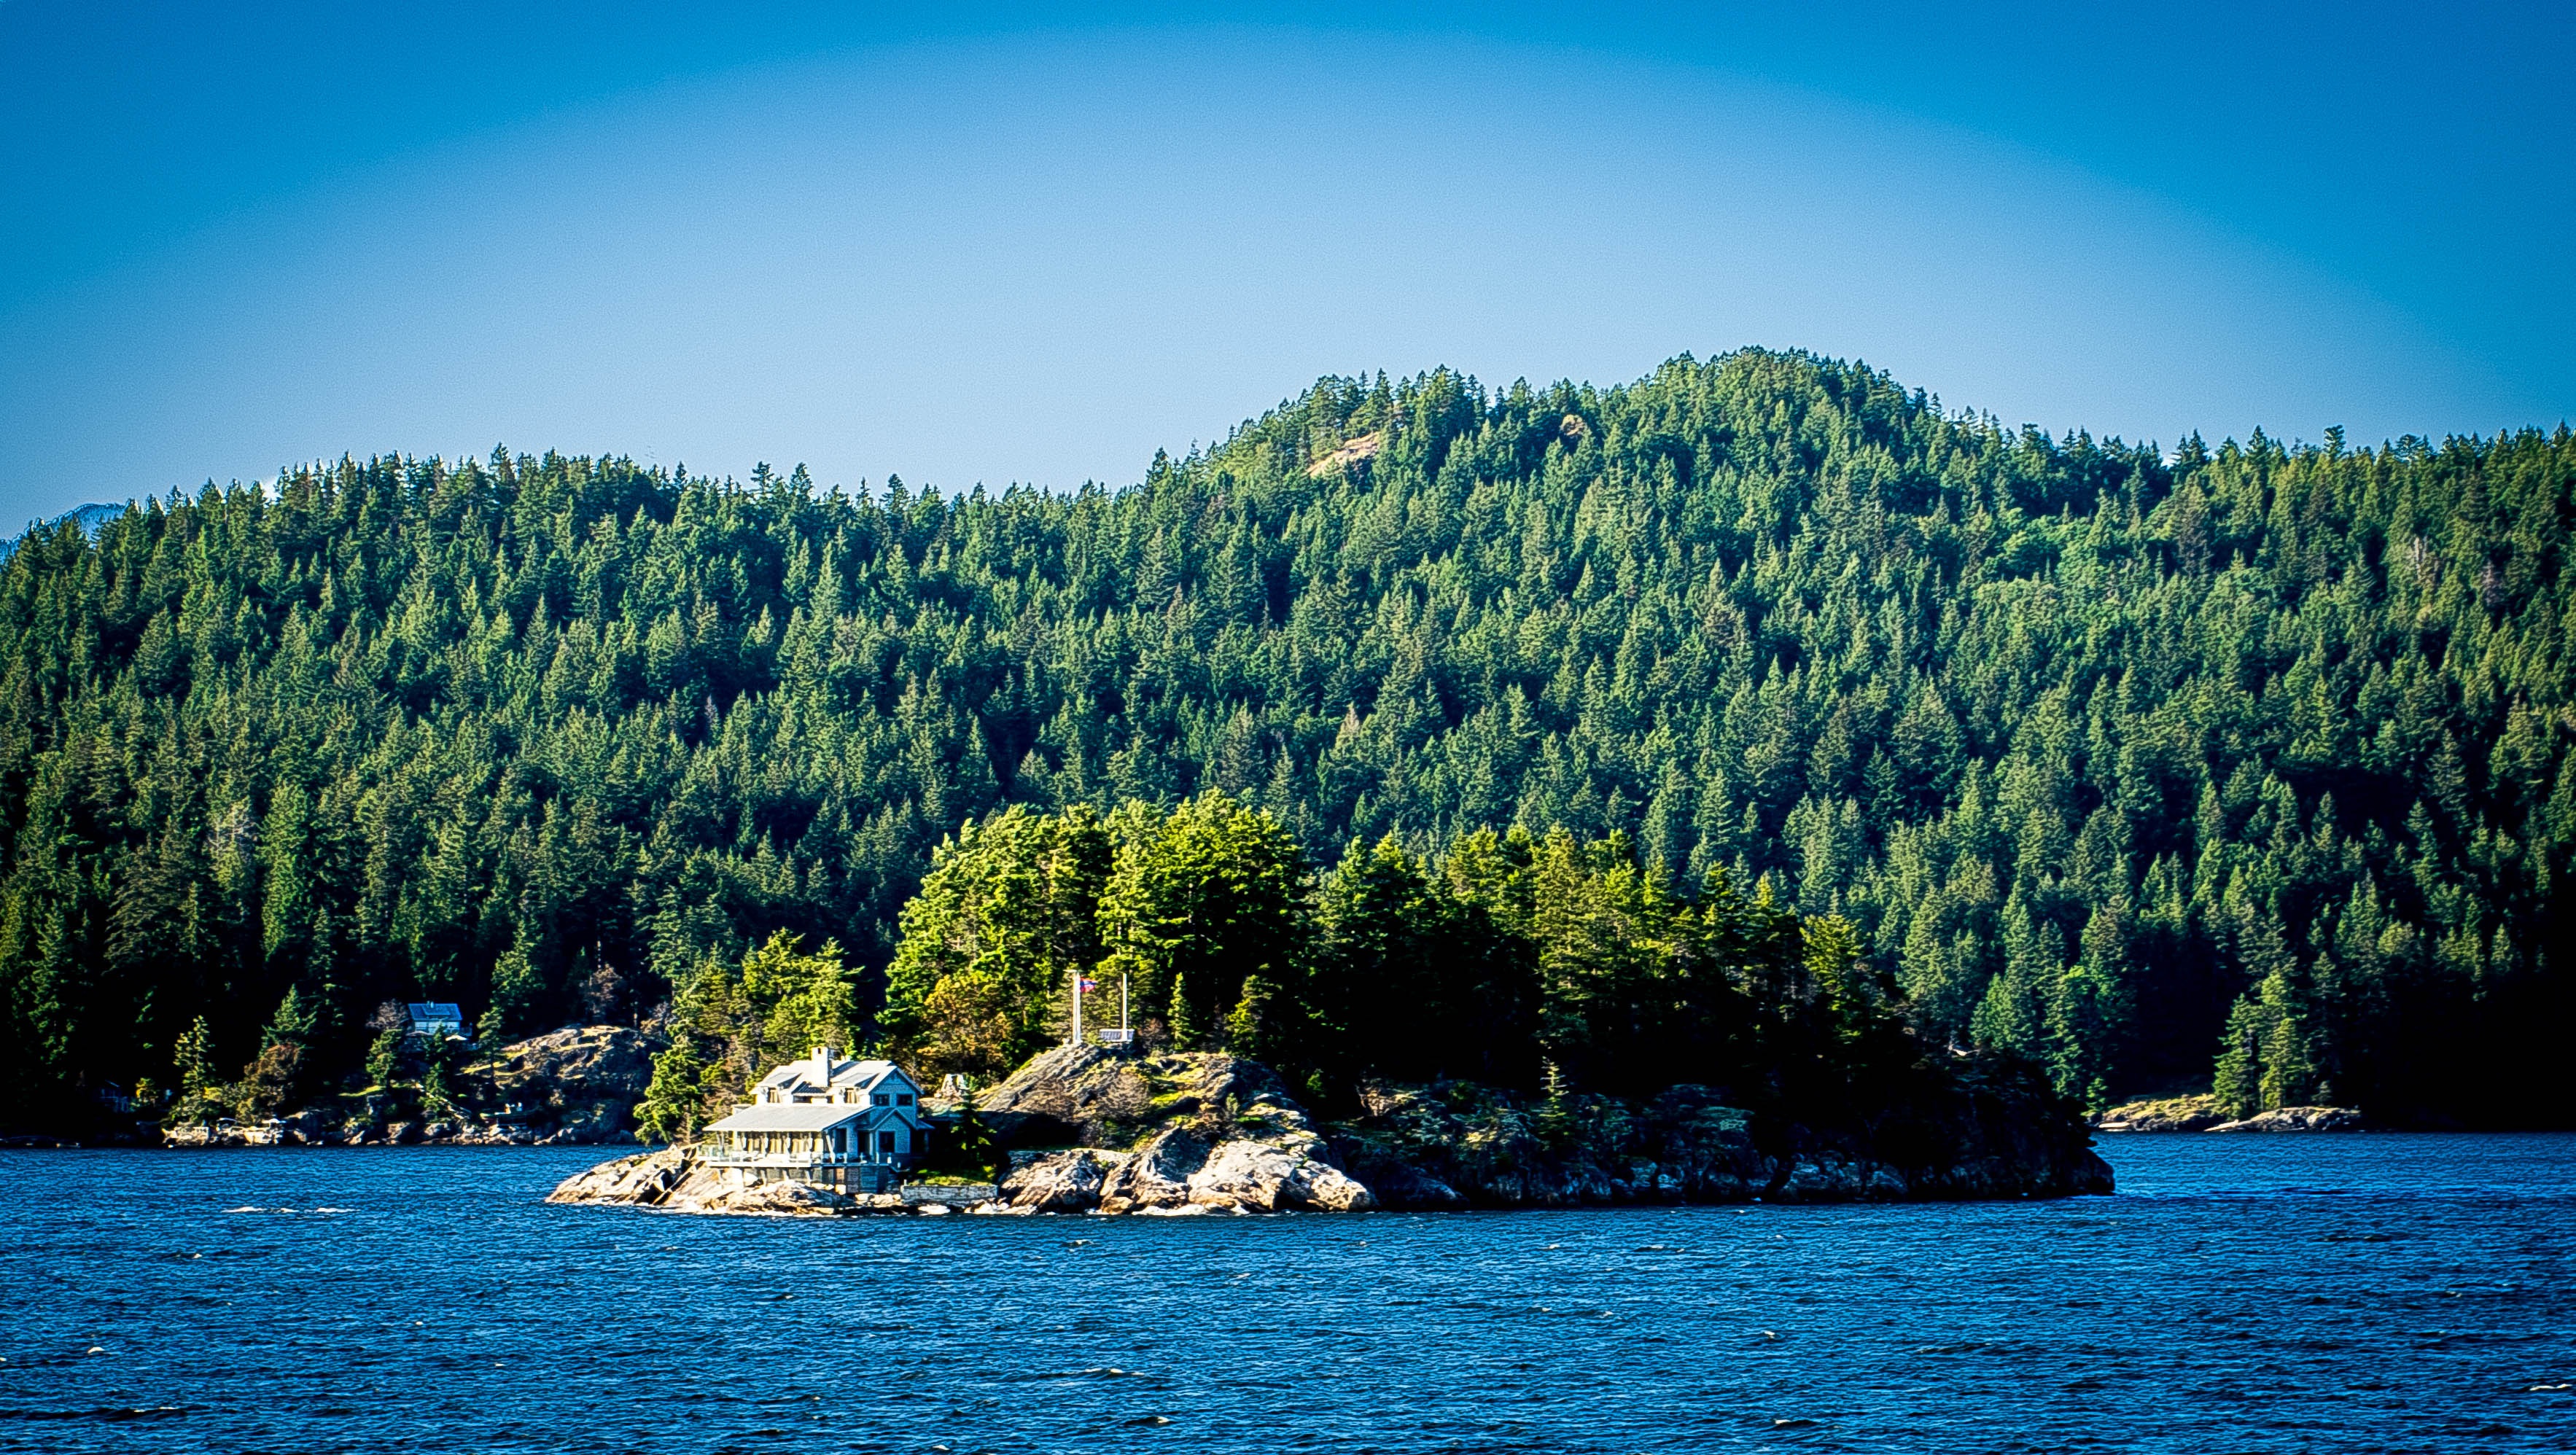
landscape, sea, coast, tree, nature, wilderness, mountain, house, lake, home, river, reflection, vehicle, vancouver, bay, island, fjord, residential, dwelling, body of water, trees, luxury, canada, estate, loch, landform, geographical feature